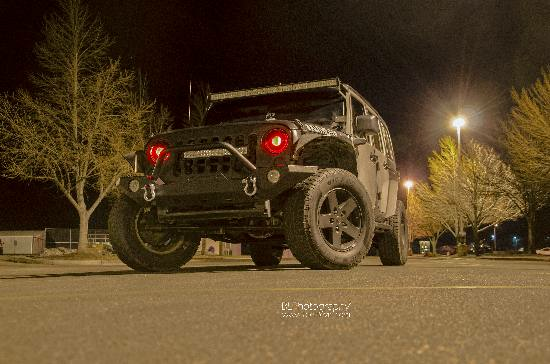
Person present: No